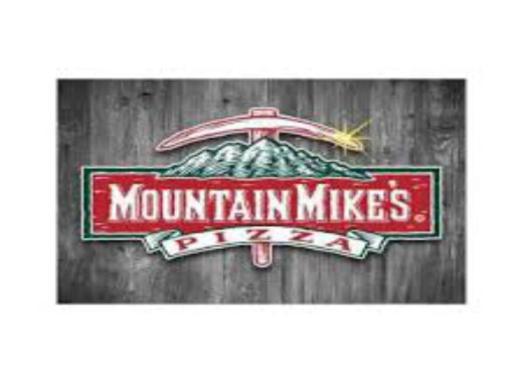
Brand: mountain mike's pizza
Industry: Food